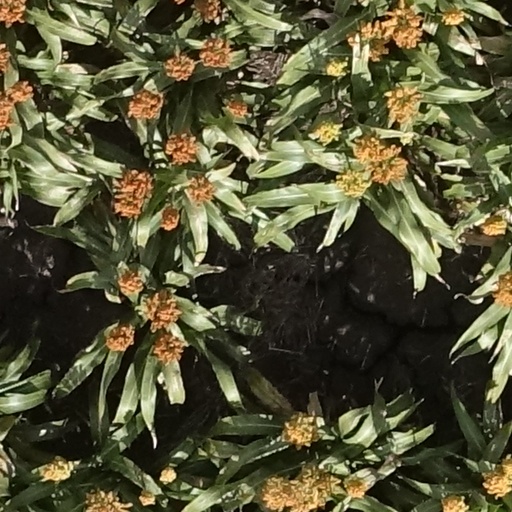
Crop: sorghum